Rodgers Forge, Maryland

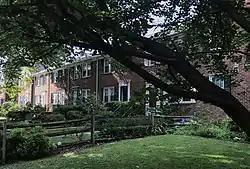
Brick rowhouses in Rodgers Forge

Rodgers Forge is a national historic district southwest of the unincorporated Towson area and county seat of Baltimore County, Maryland, United States, just north of the Baltimore City/County line. It is mostly a residential area, with rowhouses, apartments, single-family dwellings, and a new complex of luxury townhomes. The area also has a small amount of commercial development. It is just south of Towson University. 21212 is the postal code for Rodgers Forge.